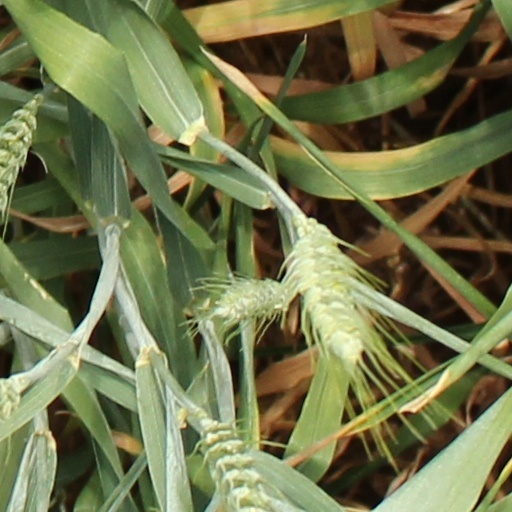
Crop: wheat